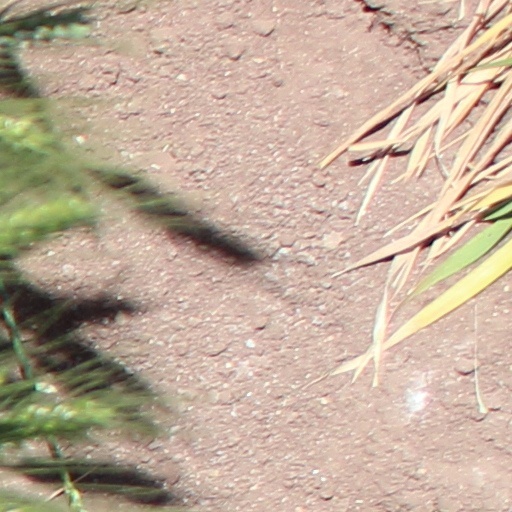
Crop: wheat